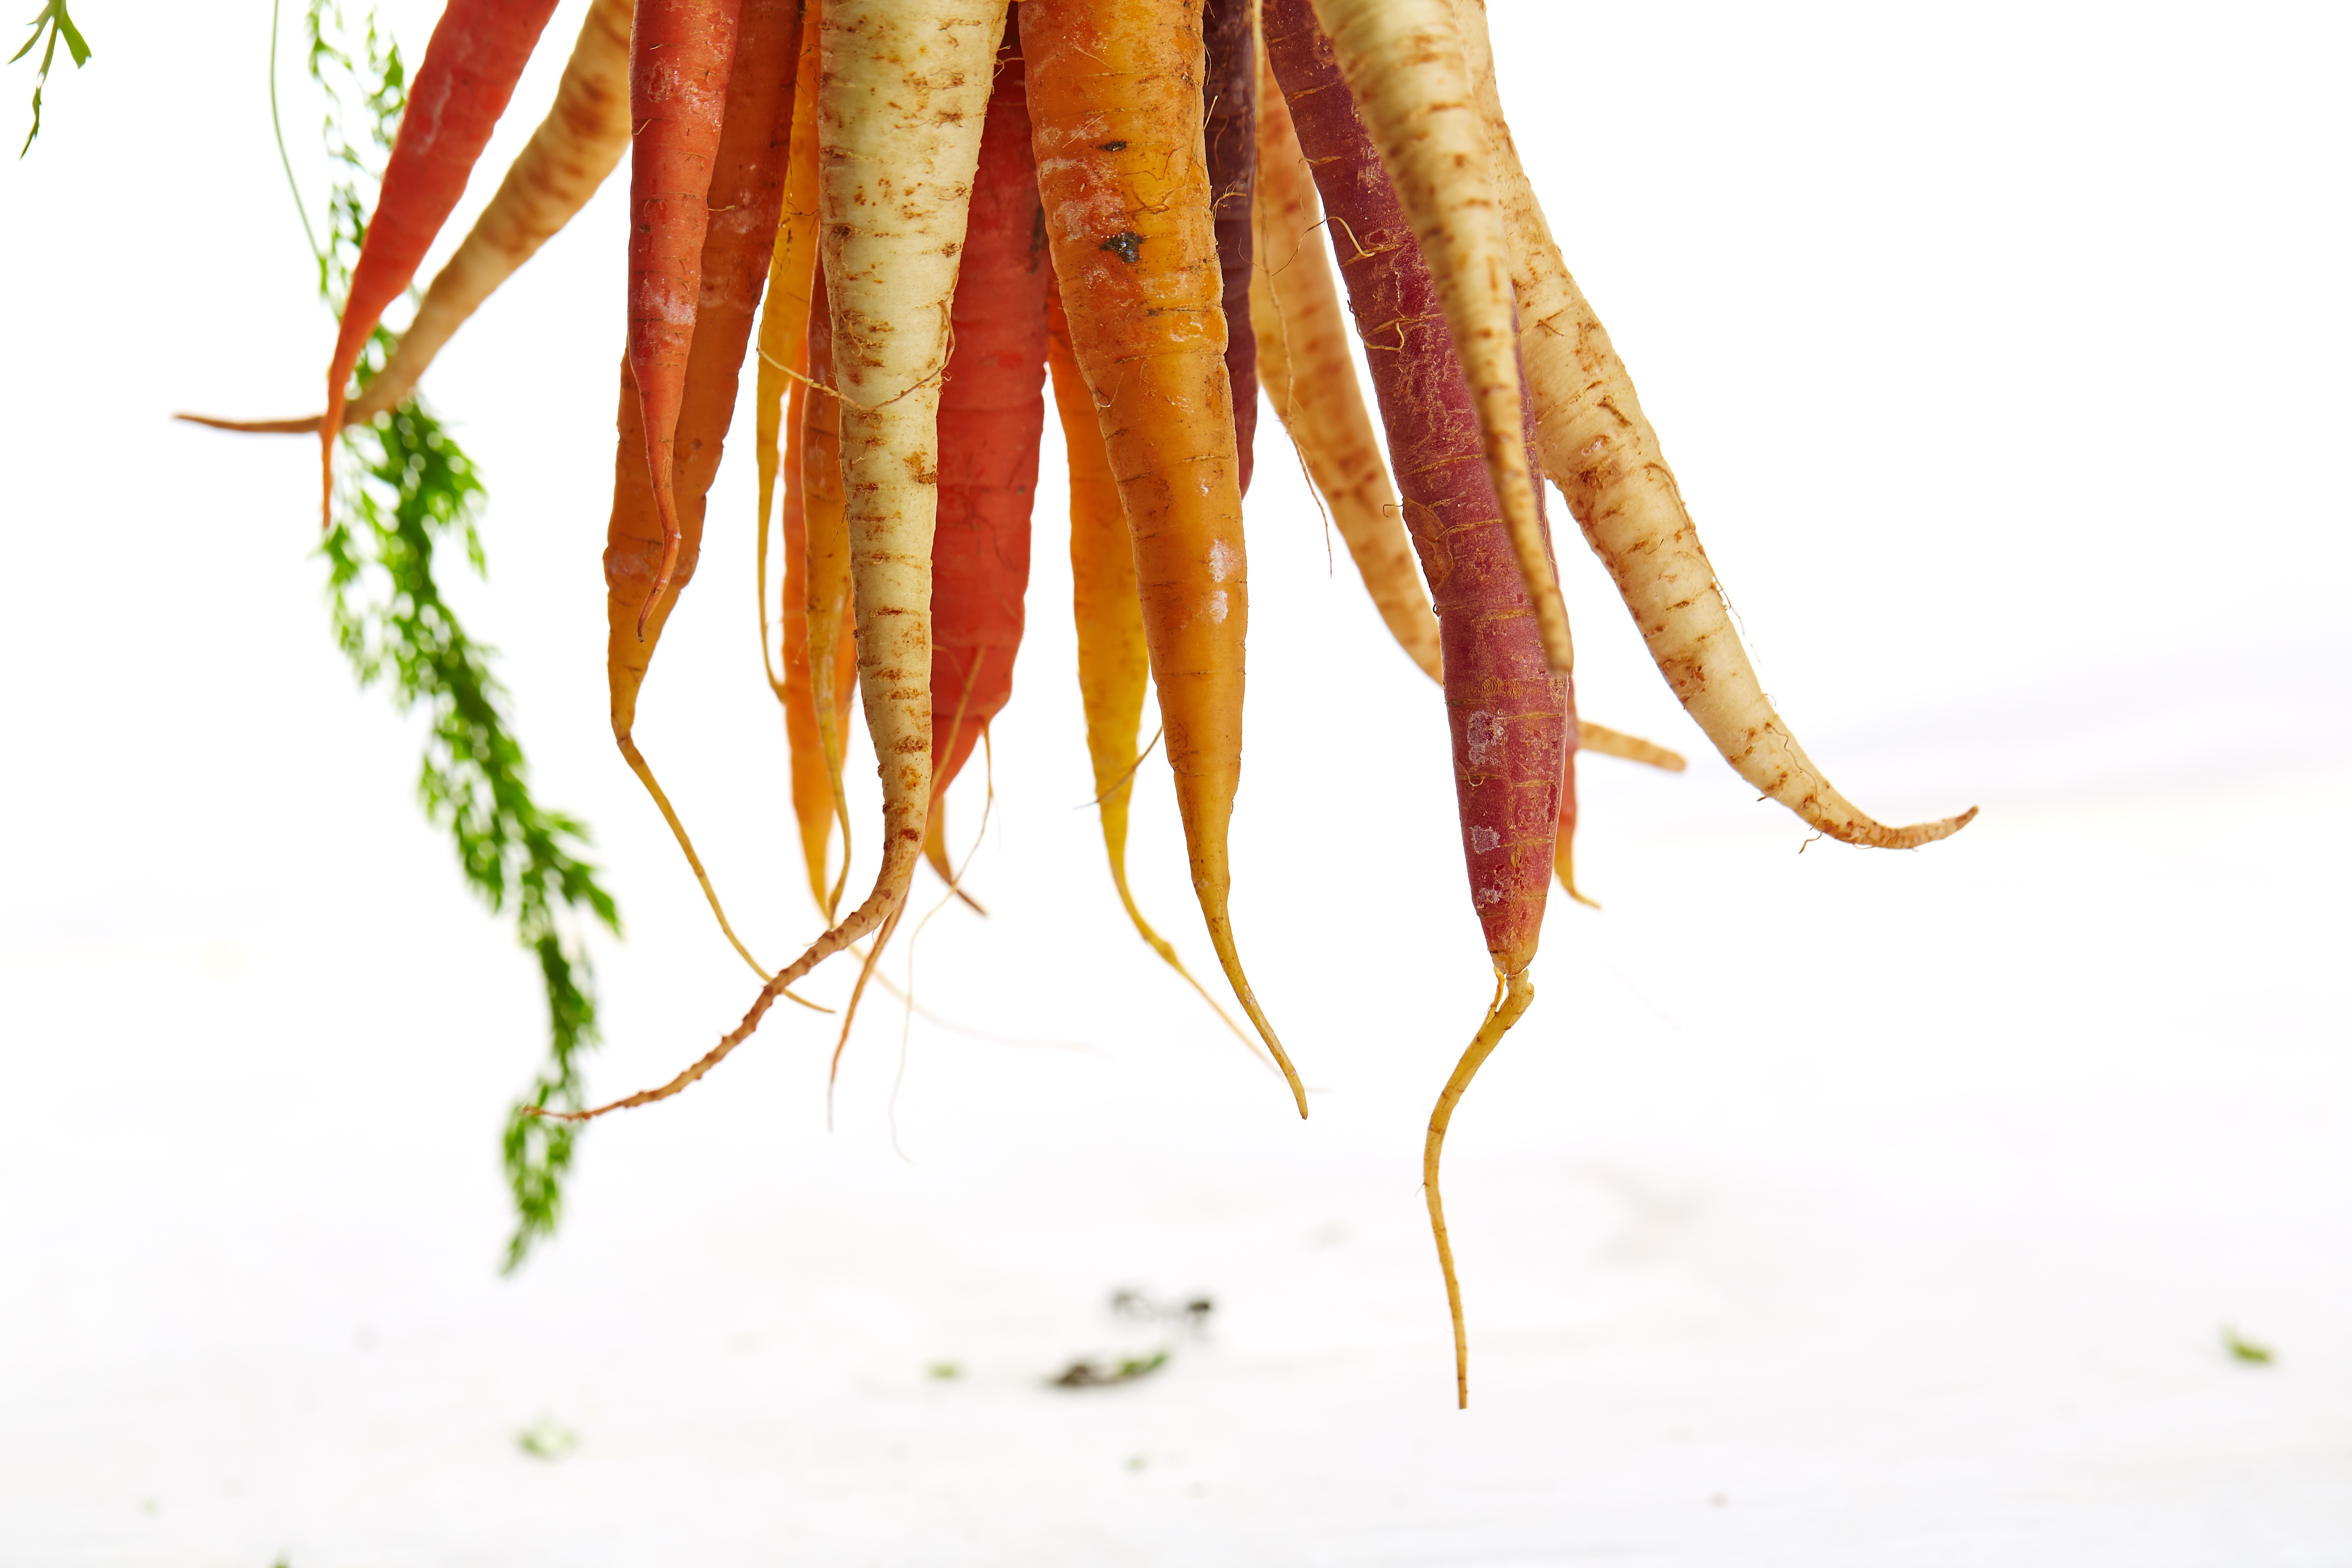
plant, leaf, food, produce, vegetable, carrot, root, plant stem